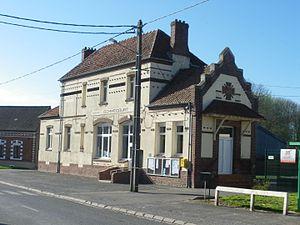
Vue de la mairie-école de Gommecourt (62).
Gommecourt est une commune française située dans le département du Pas-de-Calais en région Hauts-de-France.